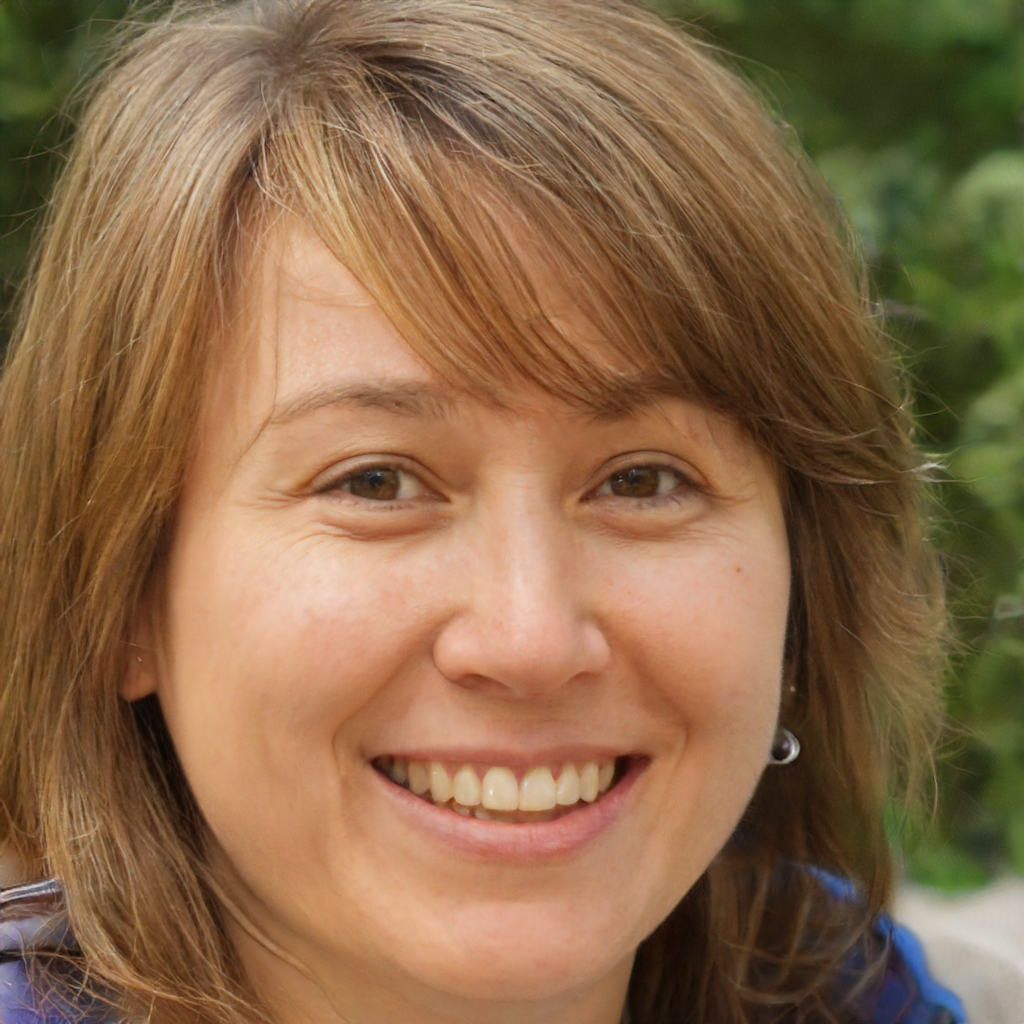
Gender: Female